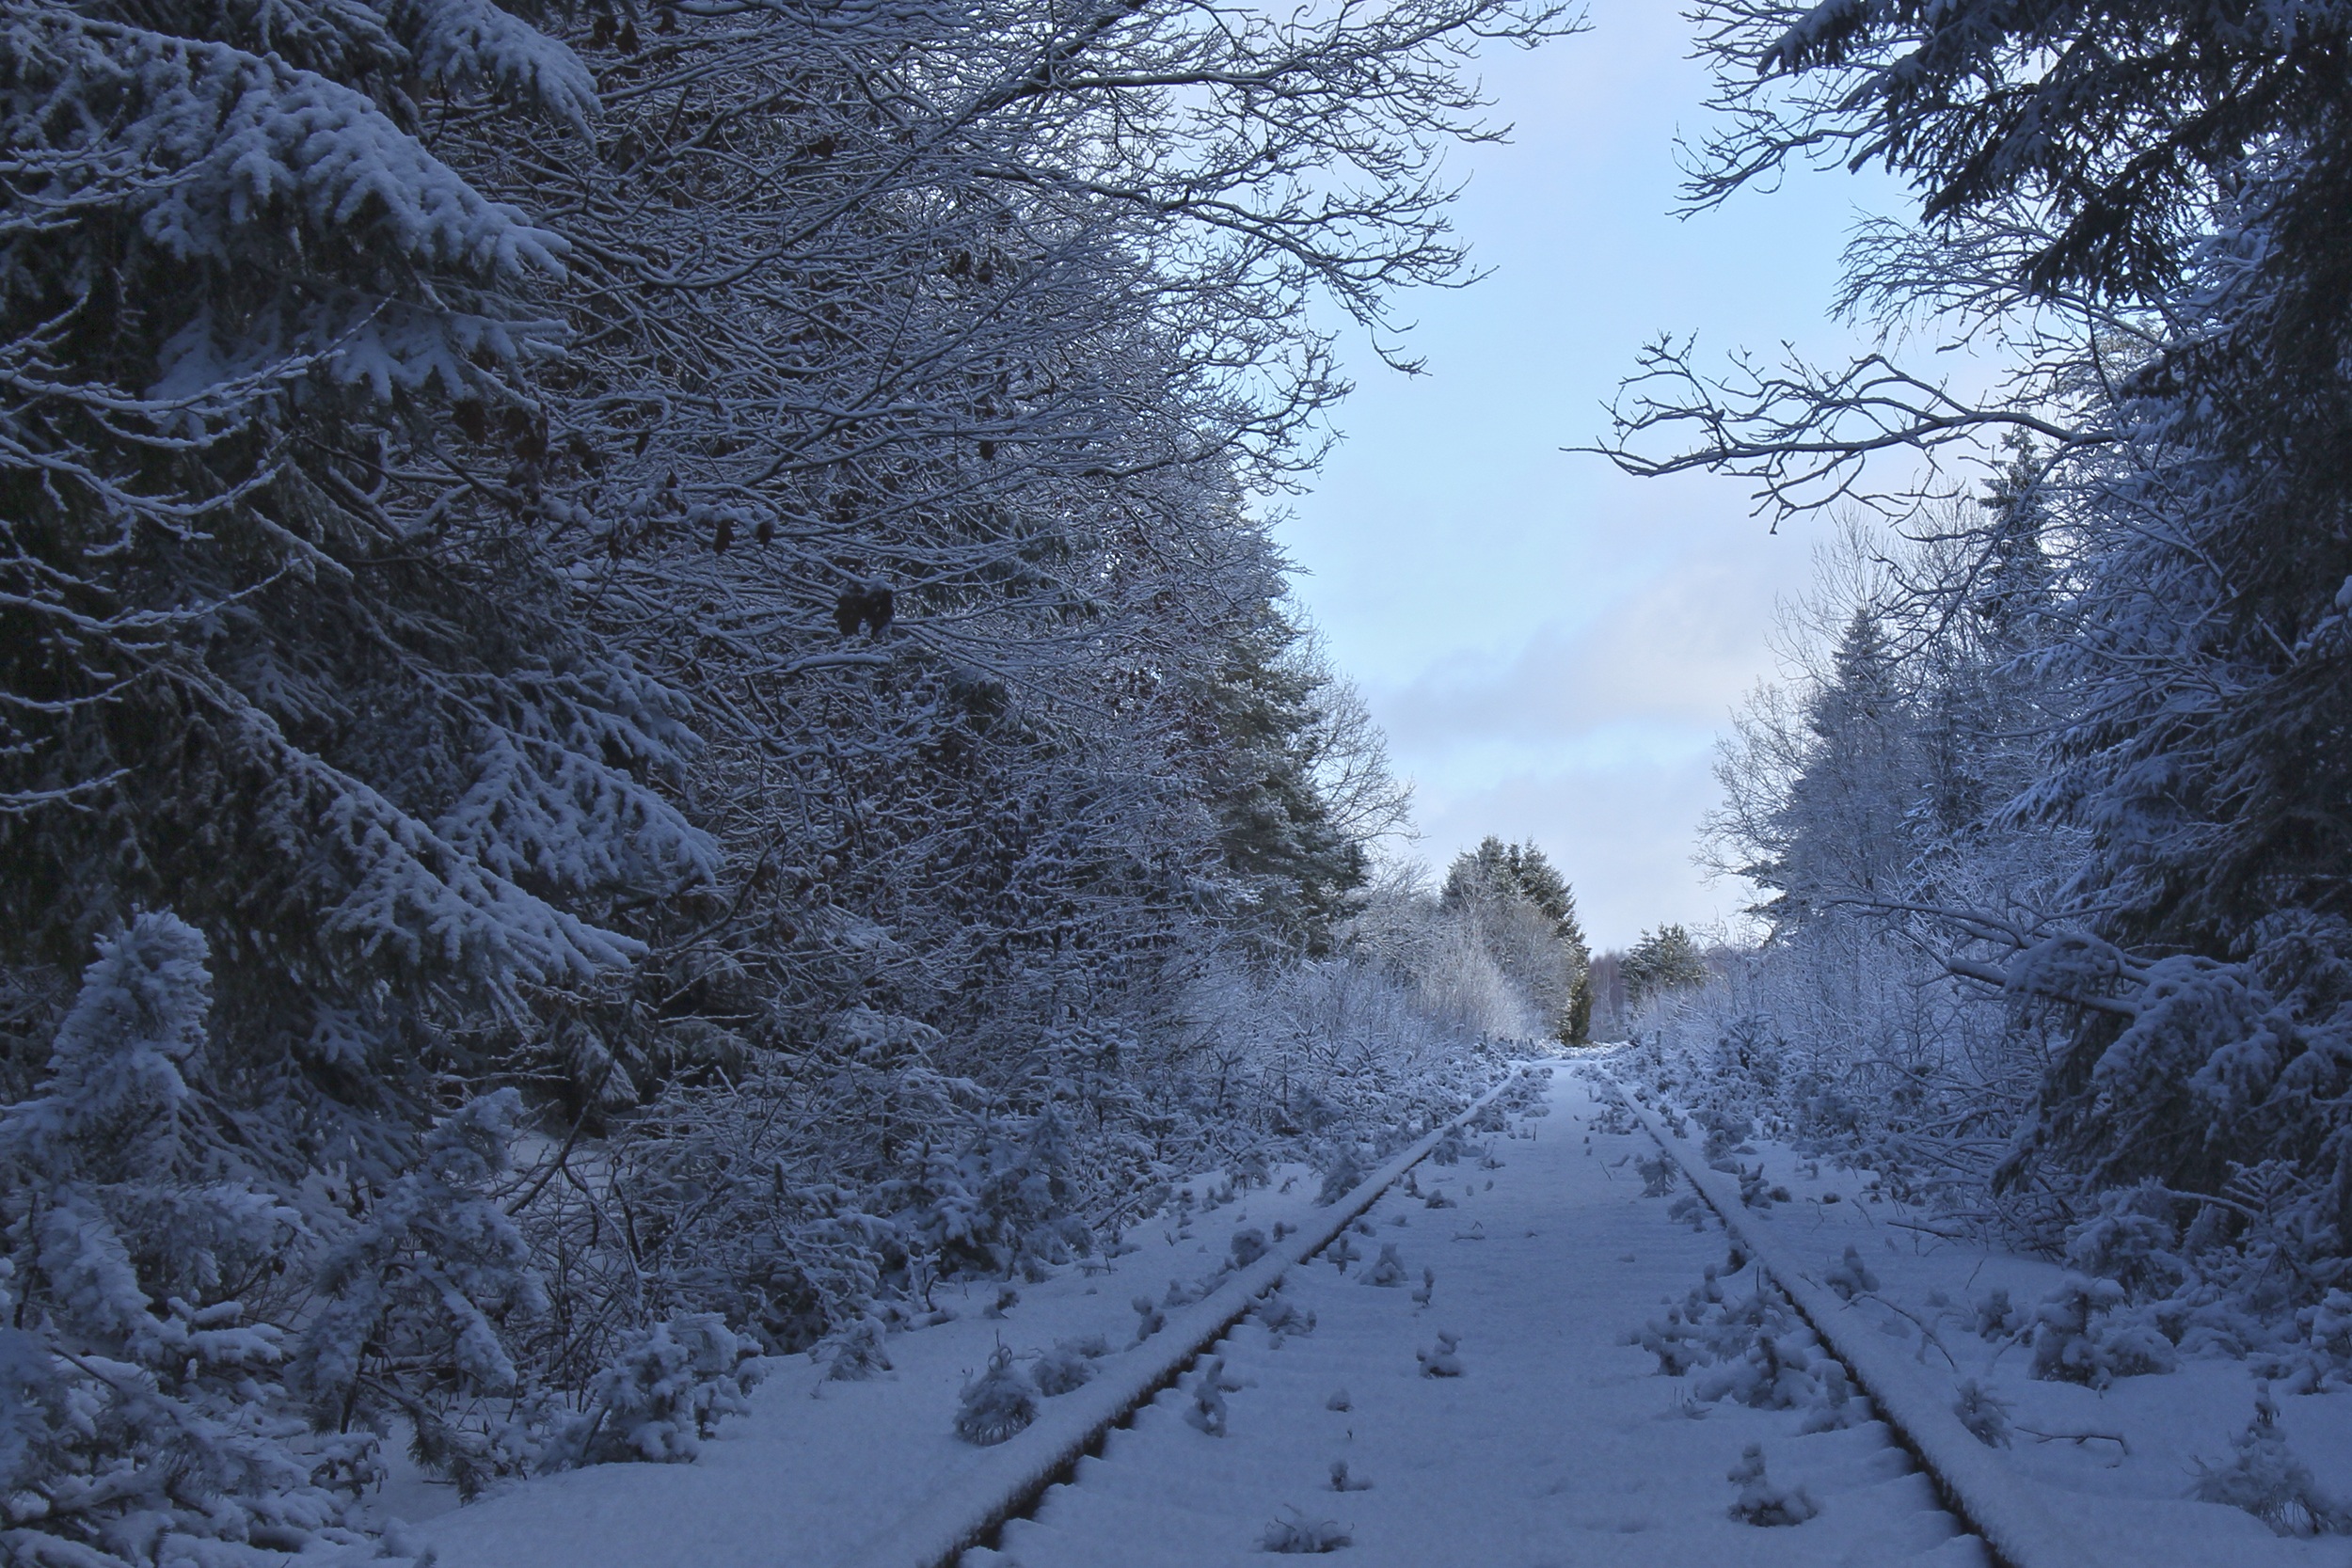
landscape, tree, forest, outdoor, branch, mountain, snow, cold, winter, wood, railroad, white, frost, weather, blue, season, scene, freezing, atmospheric phenomenon, woody plant, geological phenomenon